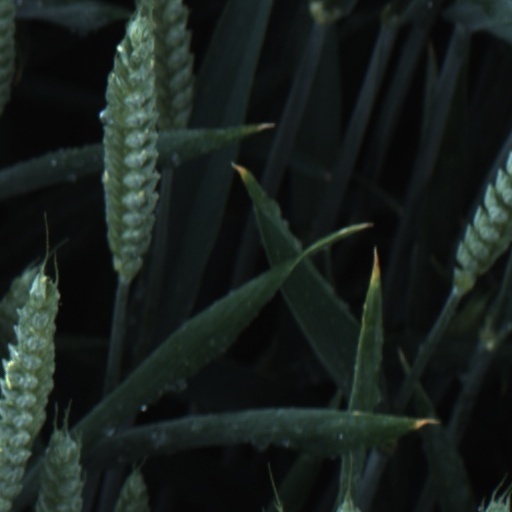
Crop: wheat